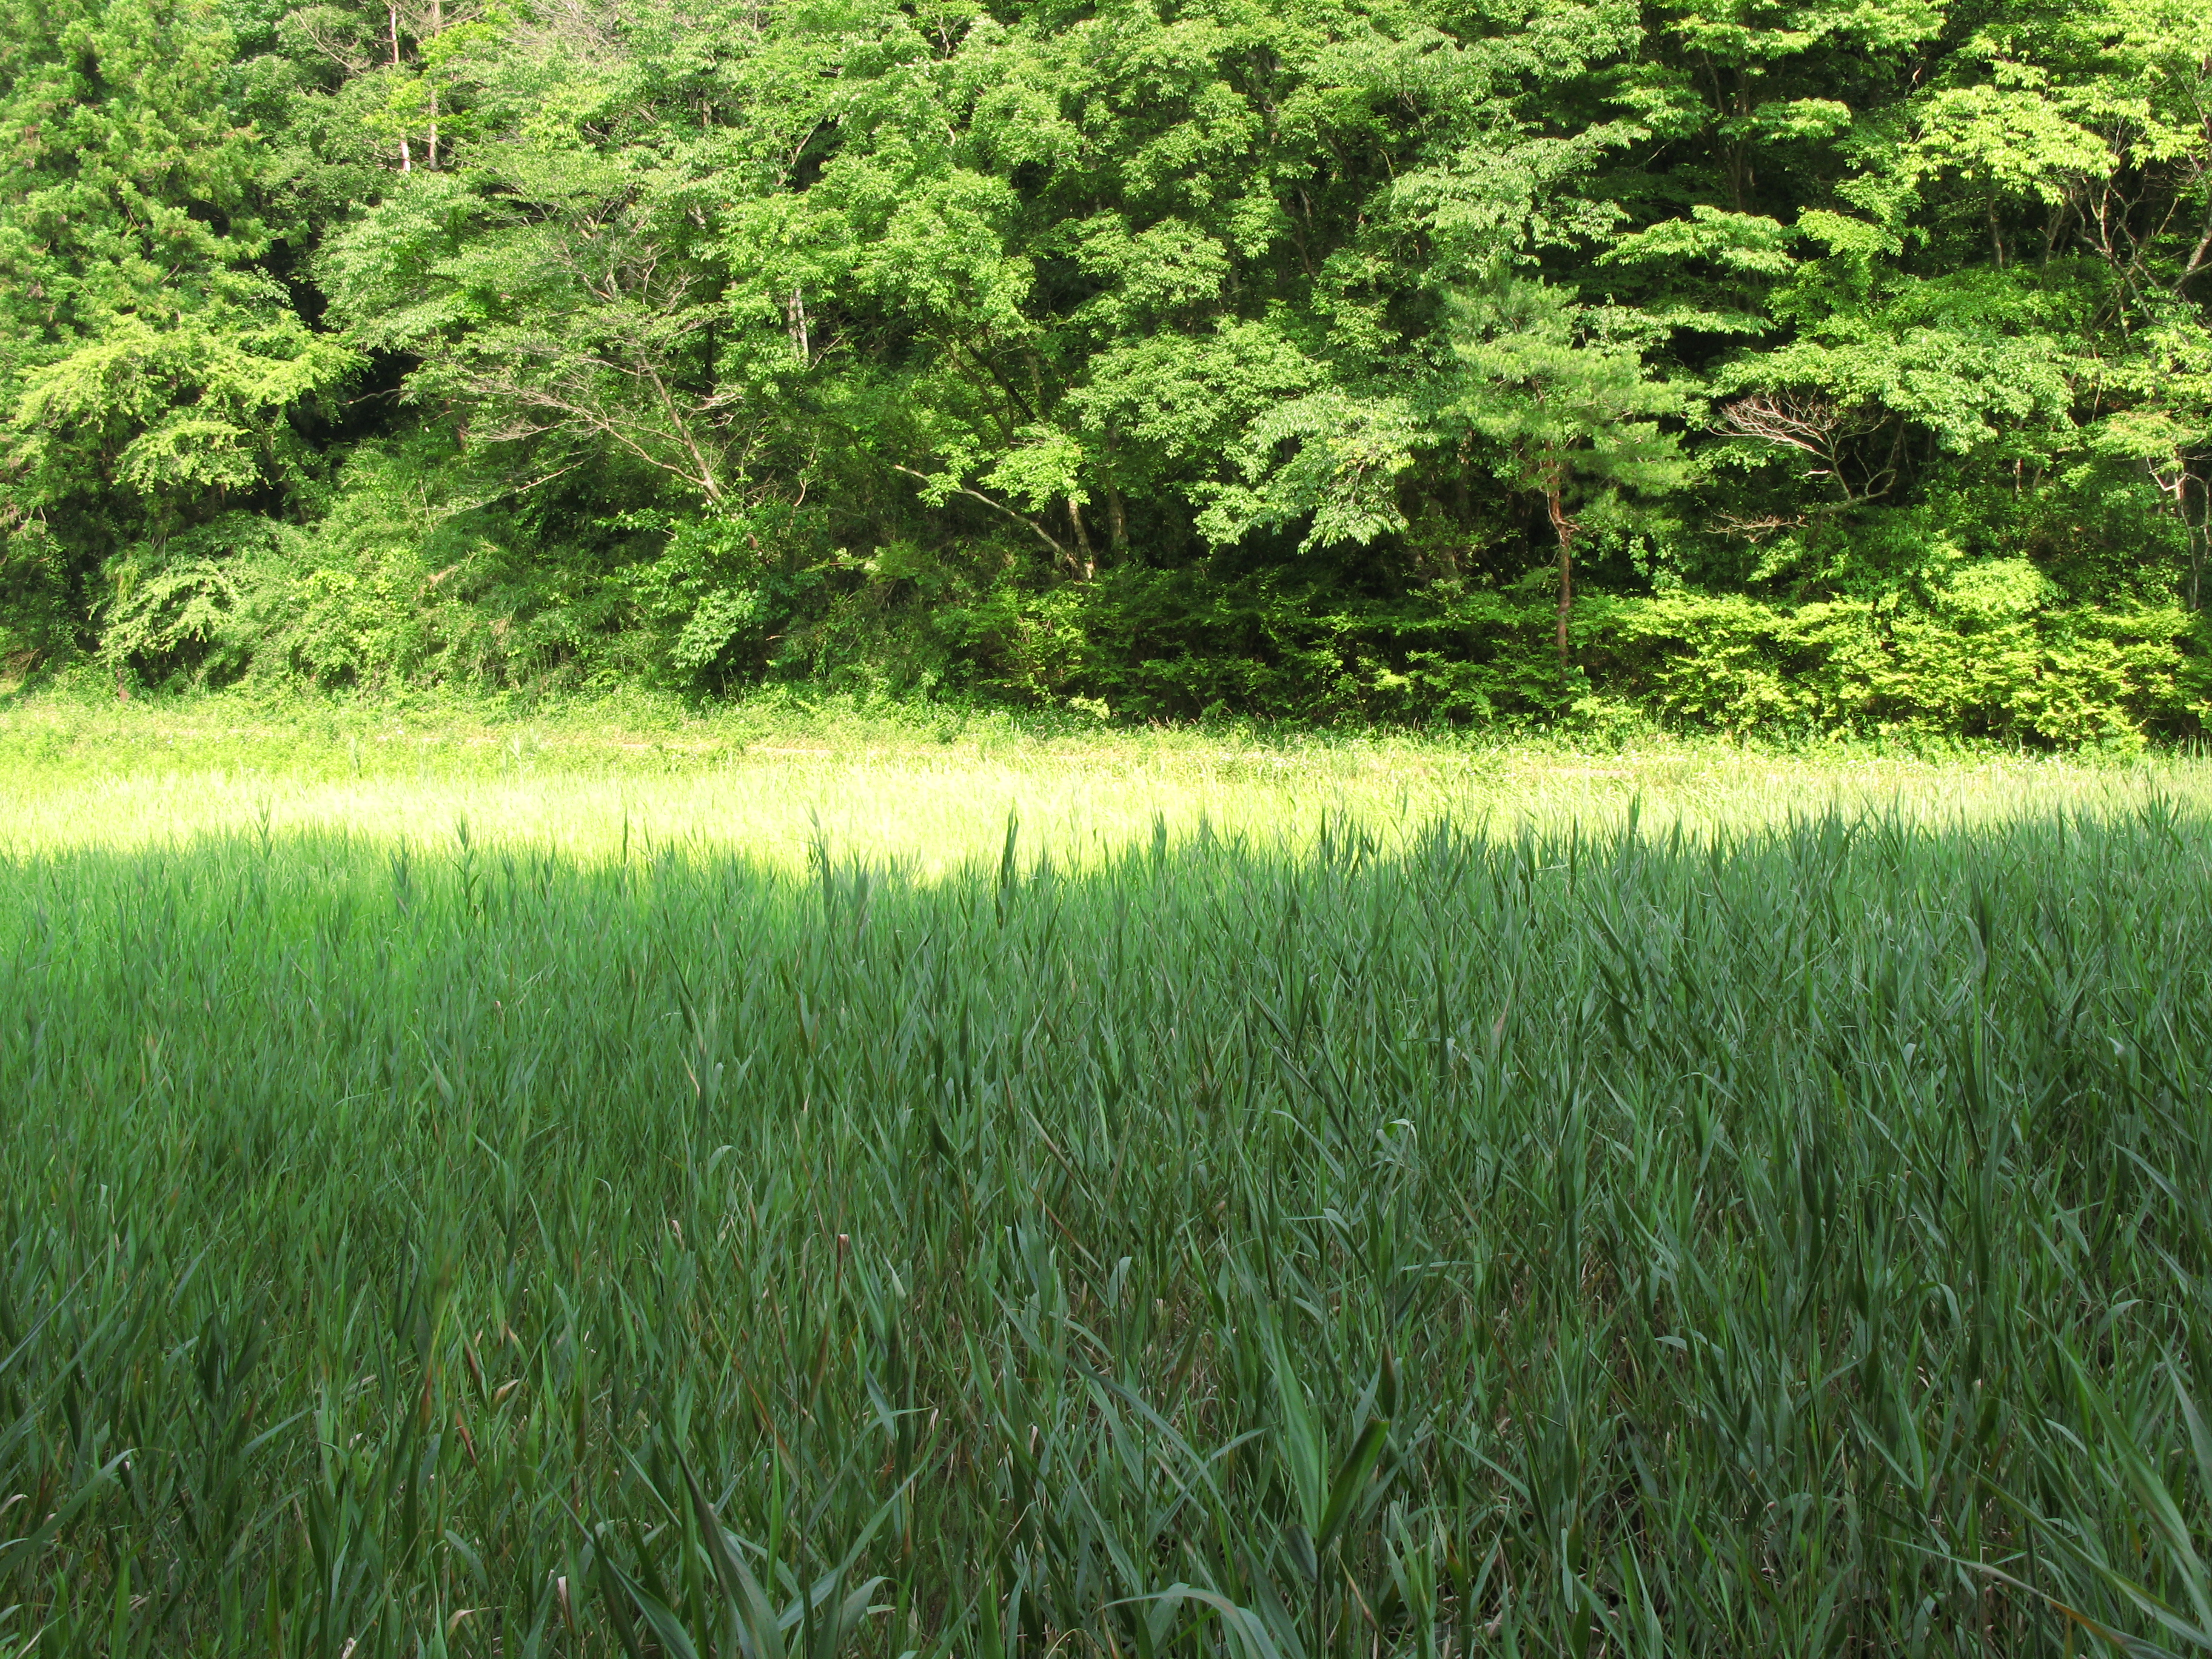
tree, grass, plant, field, lawn, meadow, prairie, flower, foliage, pattern, green, high, pasture, soil, background, grassland, vegetation, shrub, wallpaper, hires, woodland, habitat, ecosystem, hi, res, g7, paddy field, natural environment, grass family, land plant, land lot